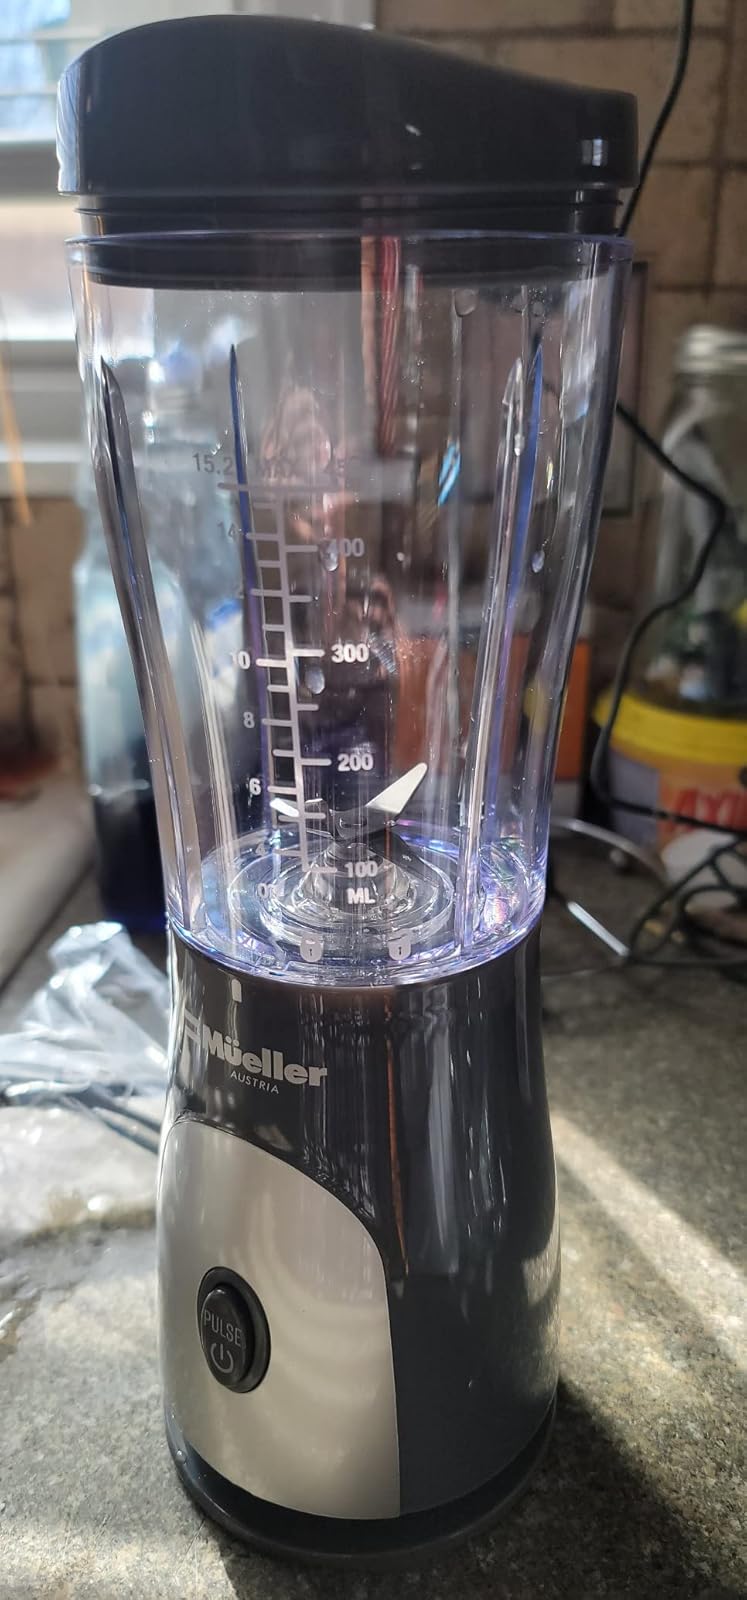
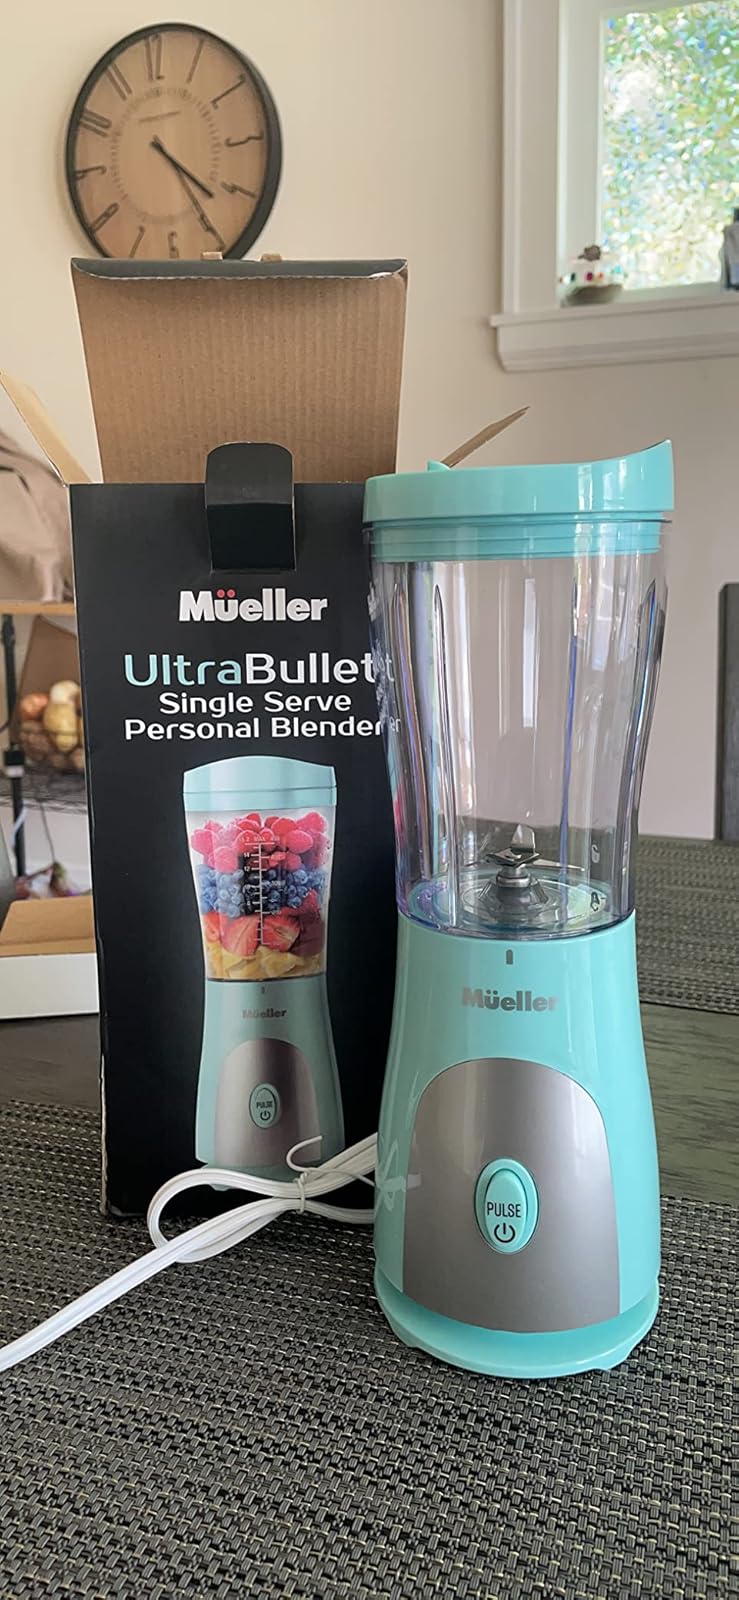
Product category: items_blender
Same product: no